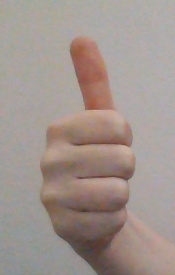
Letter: aleff